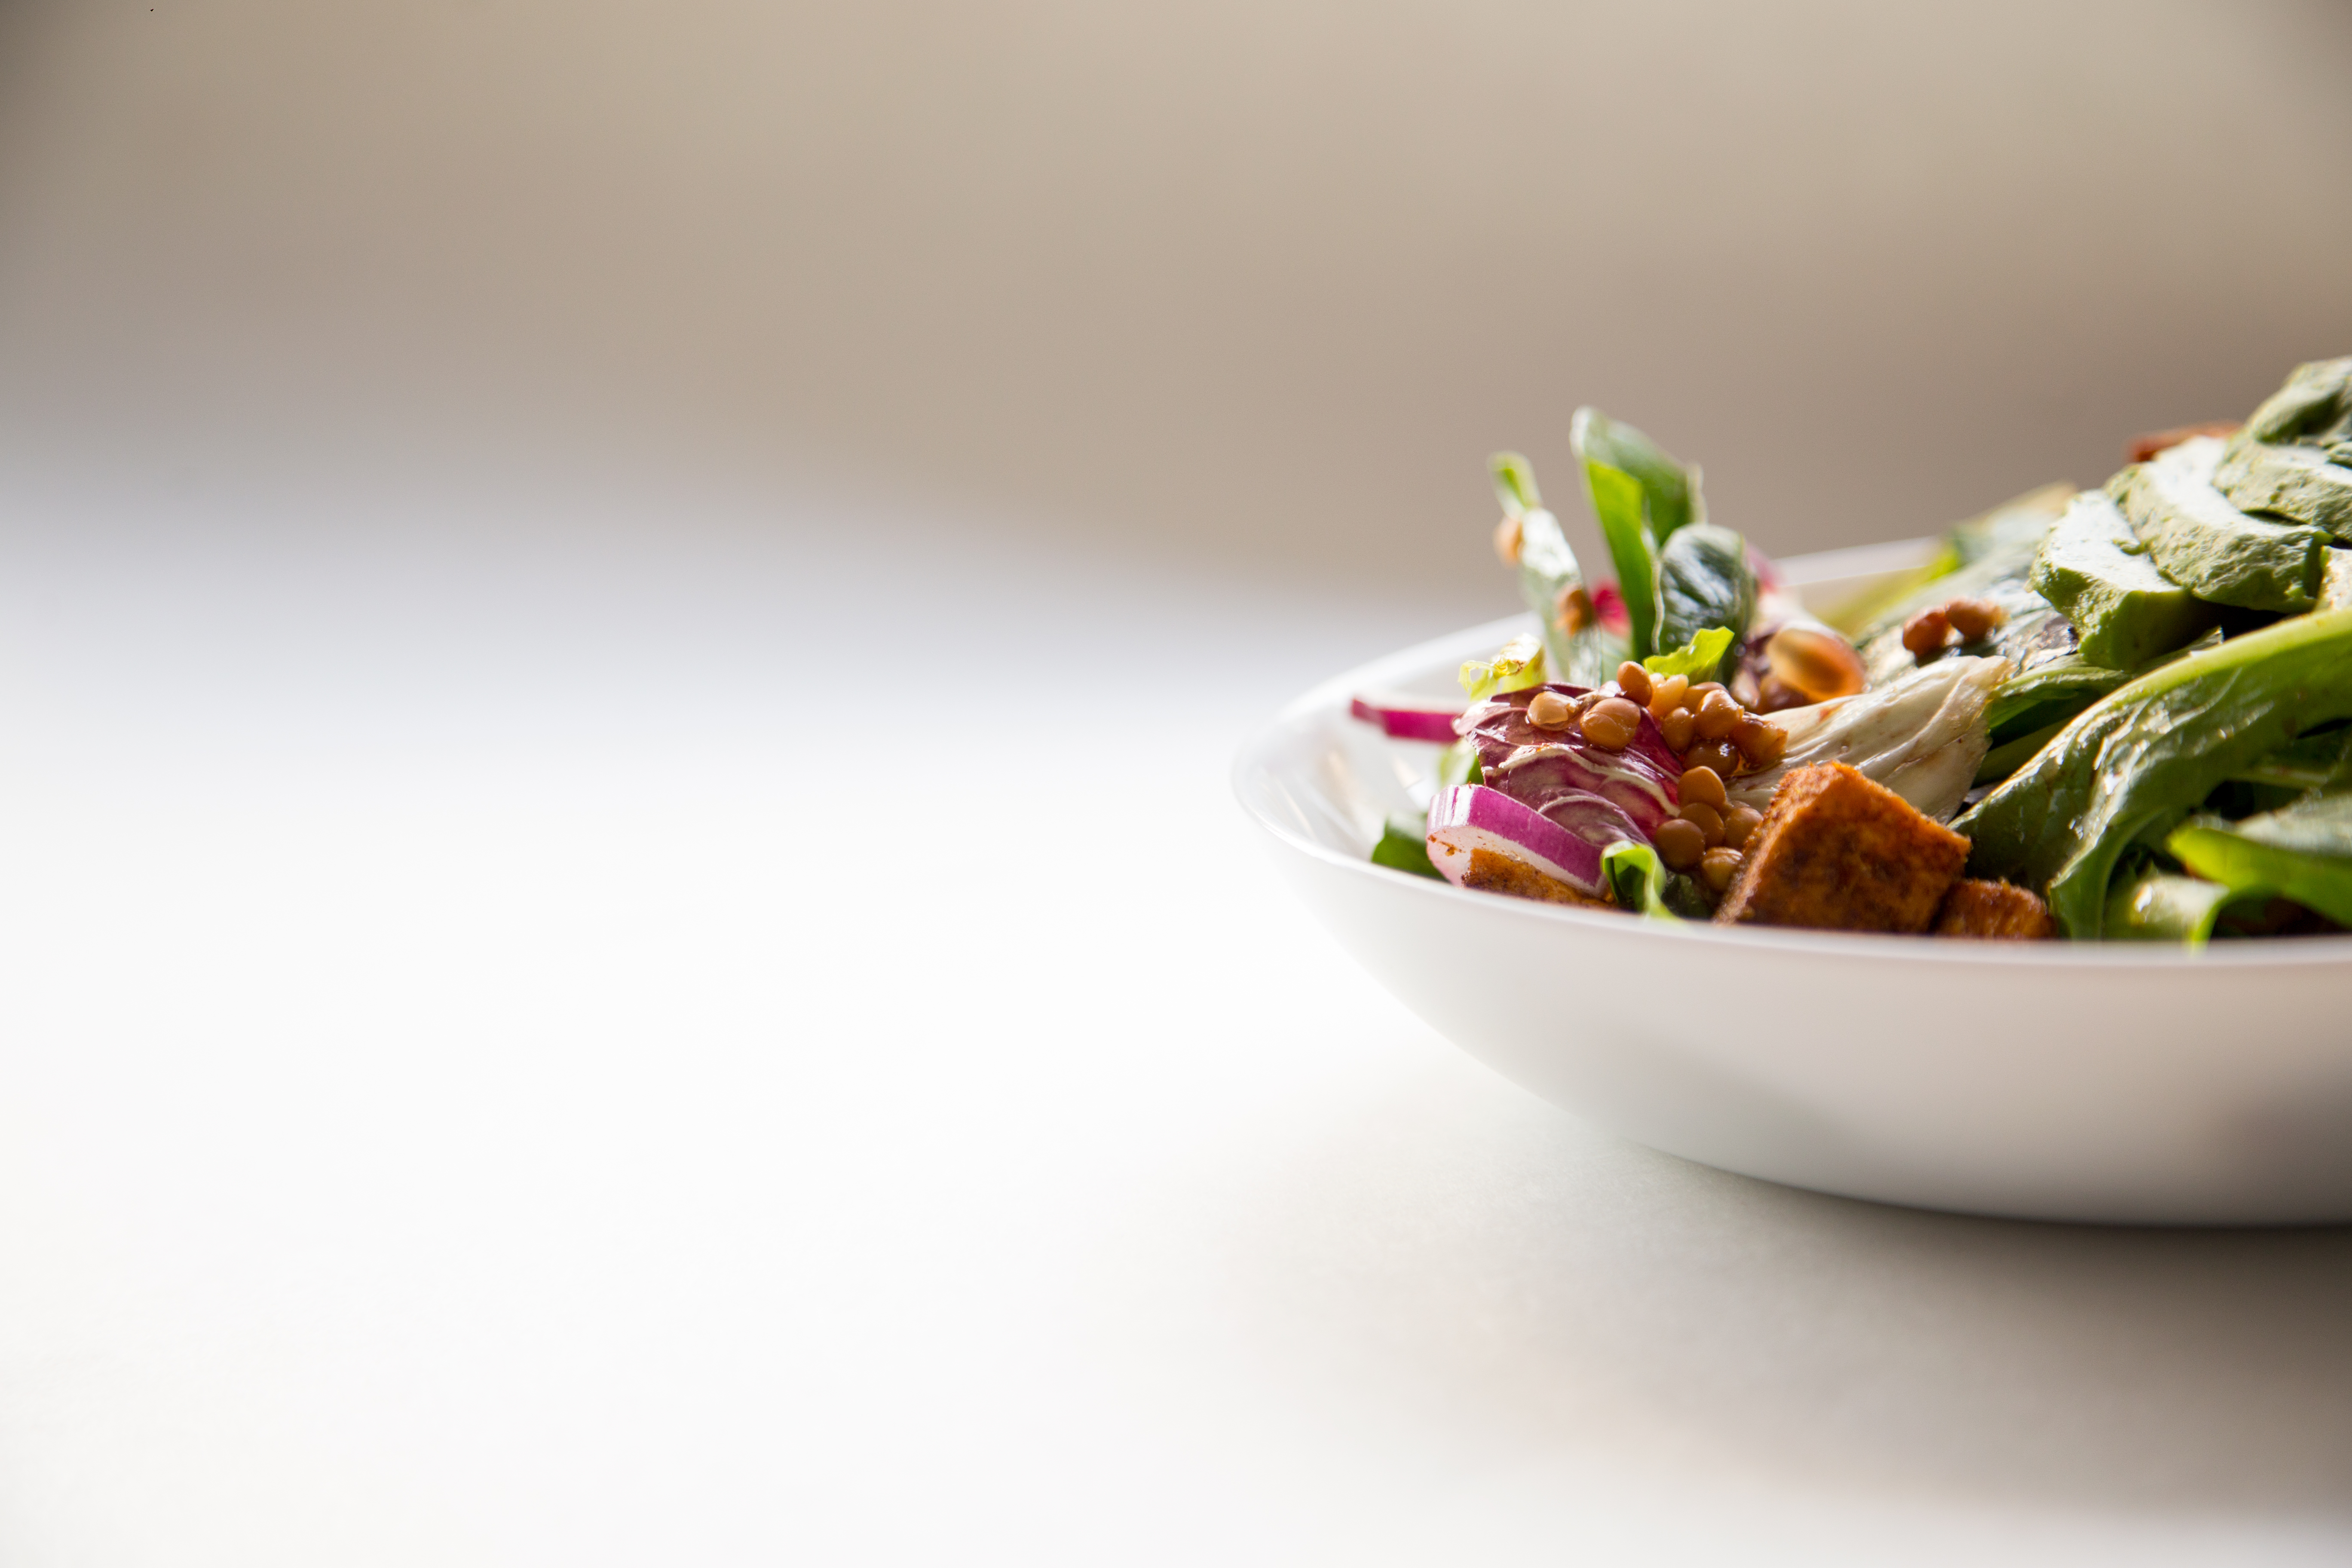
flower, dish, meal, food, produce, vegetable, cuisine